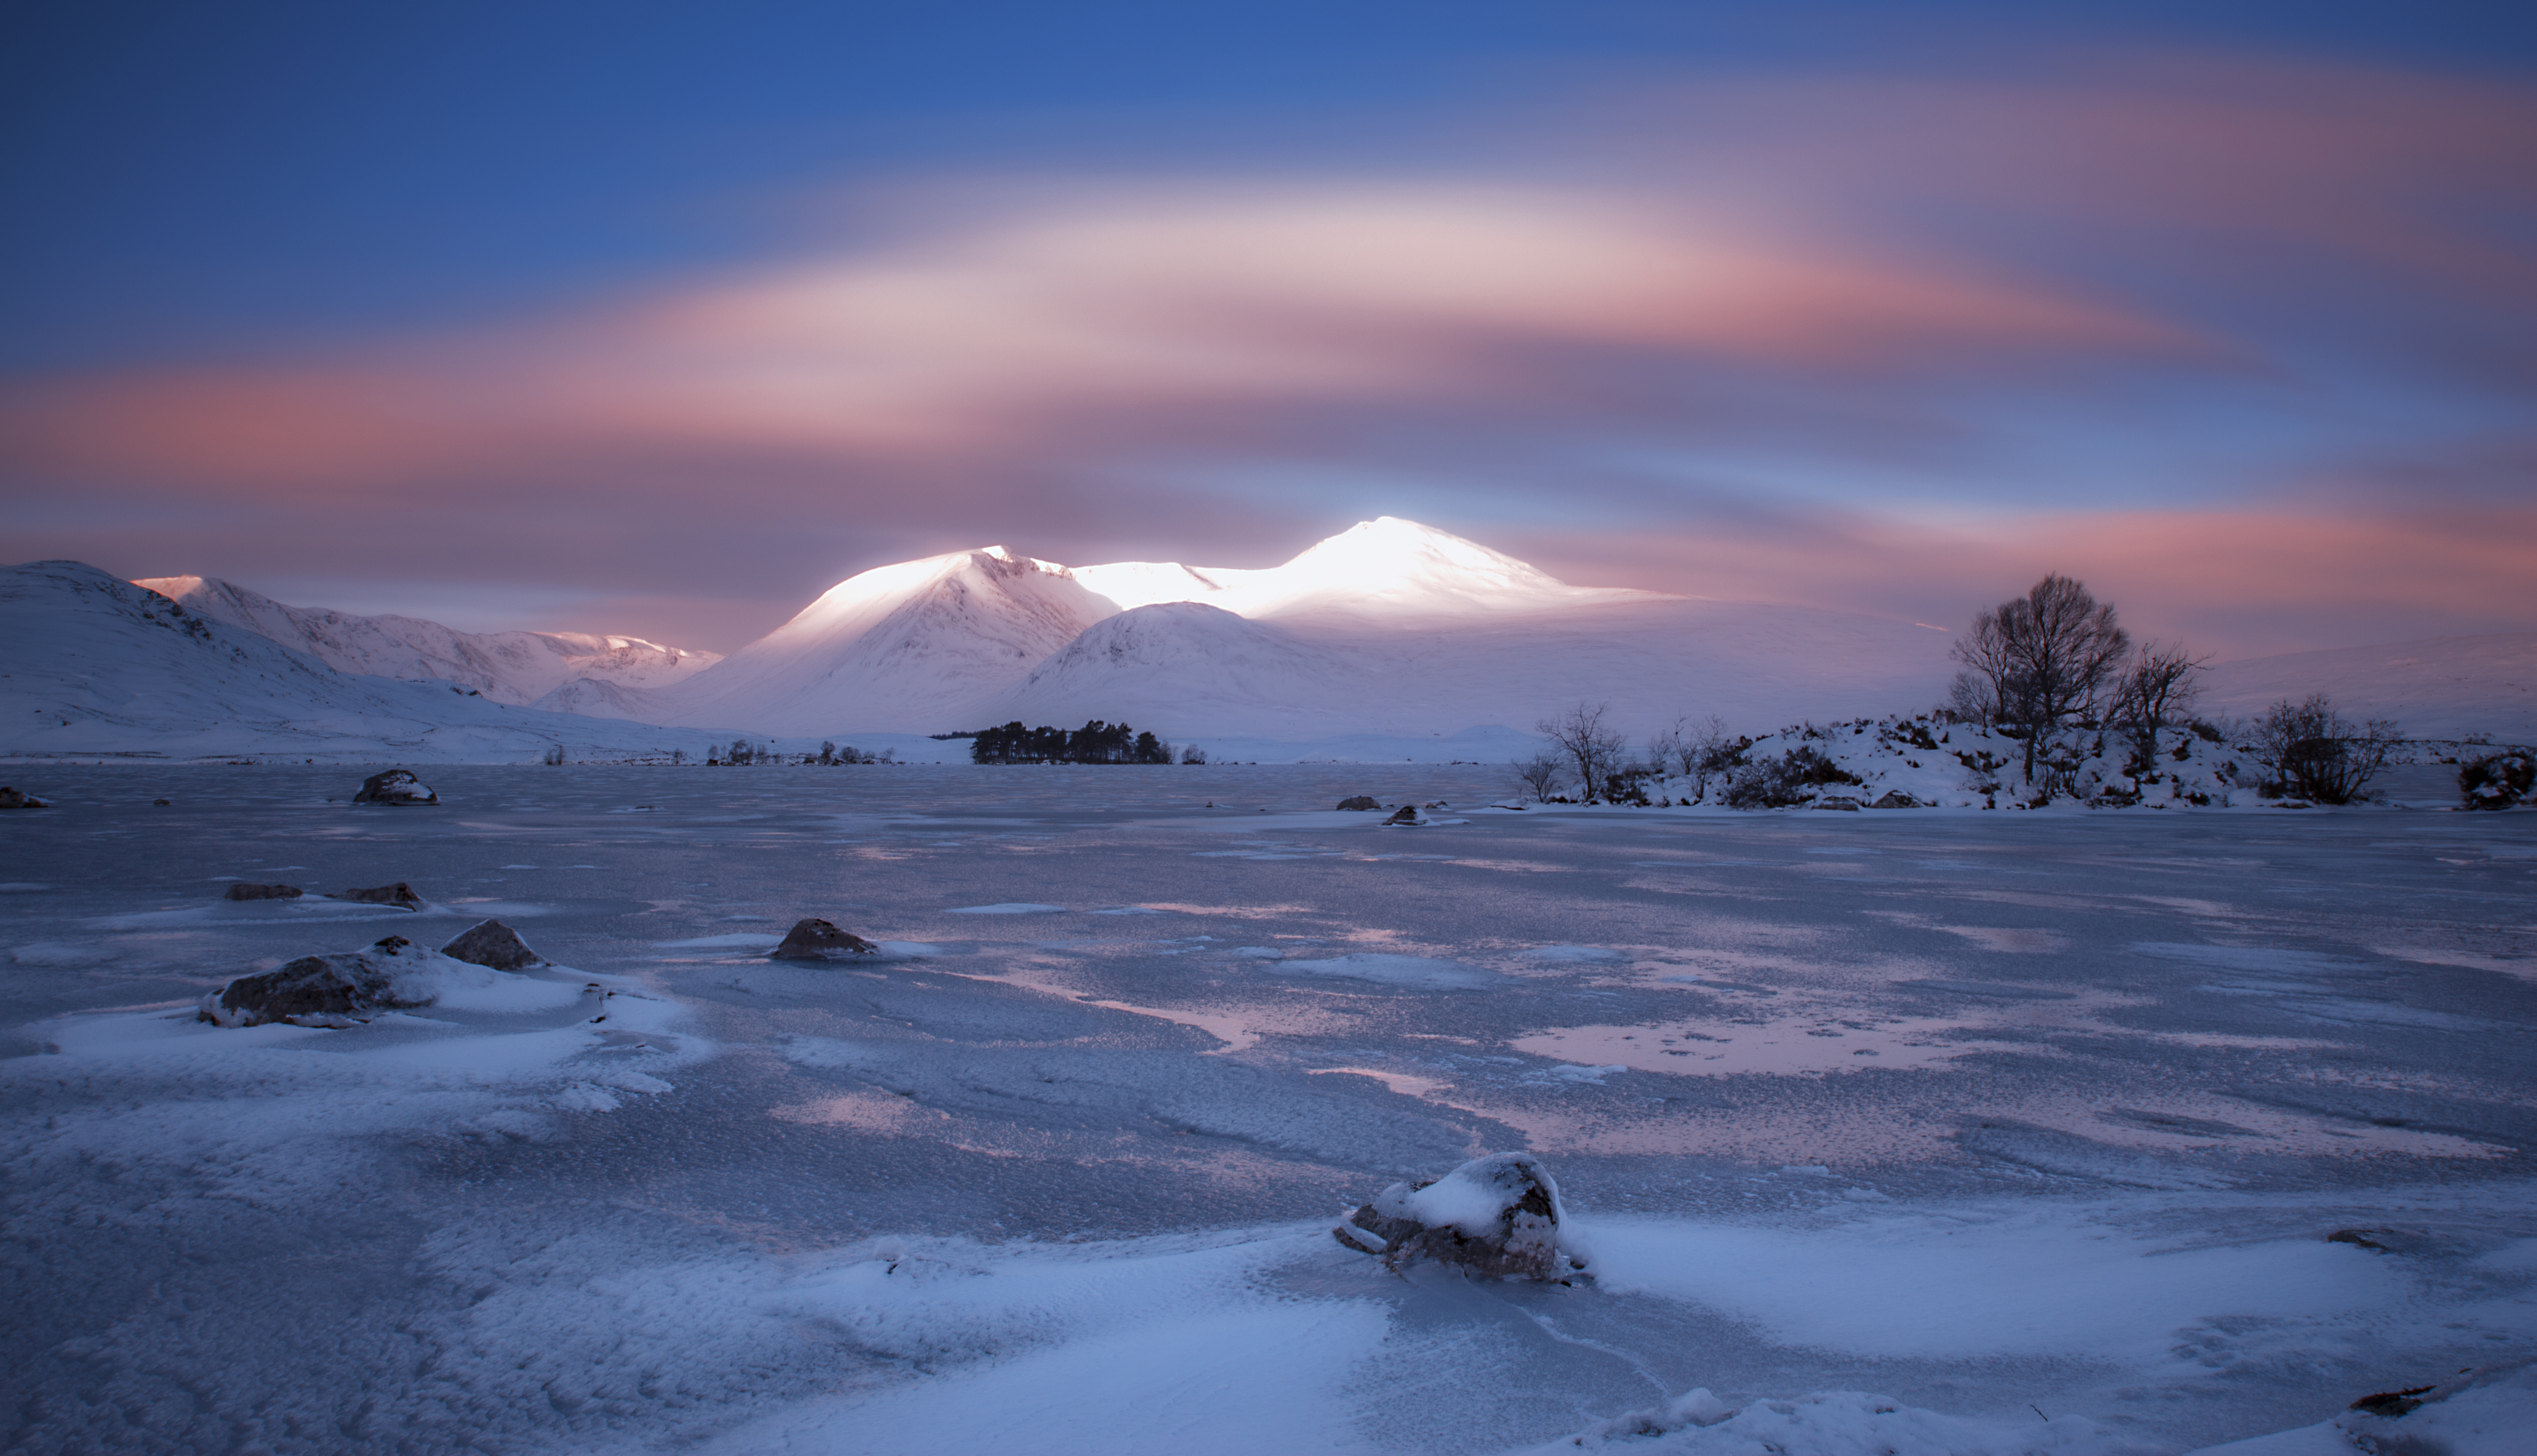
mountain, snow, winter, cloud, sunrise, sunset, morning, dawn, mountain range, dusk, ice, evening, weather, frozen, arctic, season, longexposure, scotland, glencoe, highlands, westhighlands, blackmountmountains, blackmount, lochannahachlaise, rannochmoor, freezing, arctic ocean, mountainous landforms